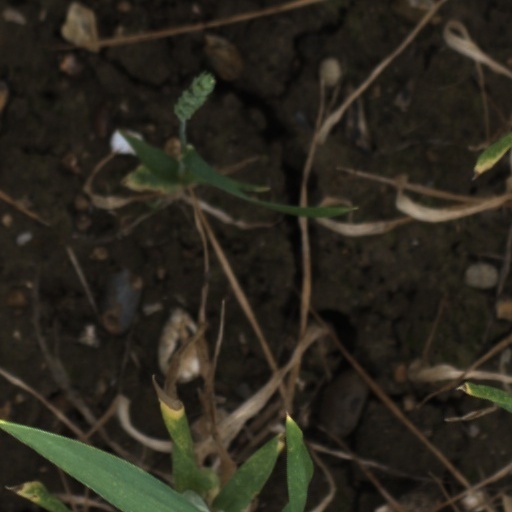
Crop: wheat